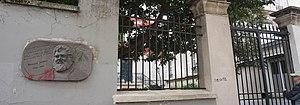
Le dernier domicile de Bernard Dimey, poète et écrivain français (13 rue Germain-Pilon, Paris, France)
Bernard Dimey, né Bernard Georges Lucide Dimey le 16 juillet 1931 à Nogent et mort le 1ᵉʳ juillet 1981 dans le 18ᵉ arrondissement de Paris, est un poète, auteur de chansons et dialoguiste français.